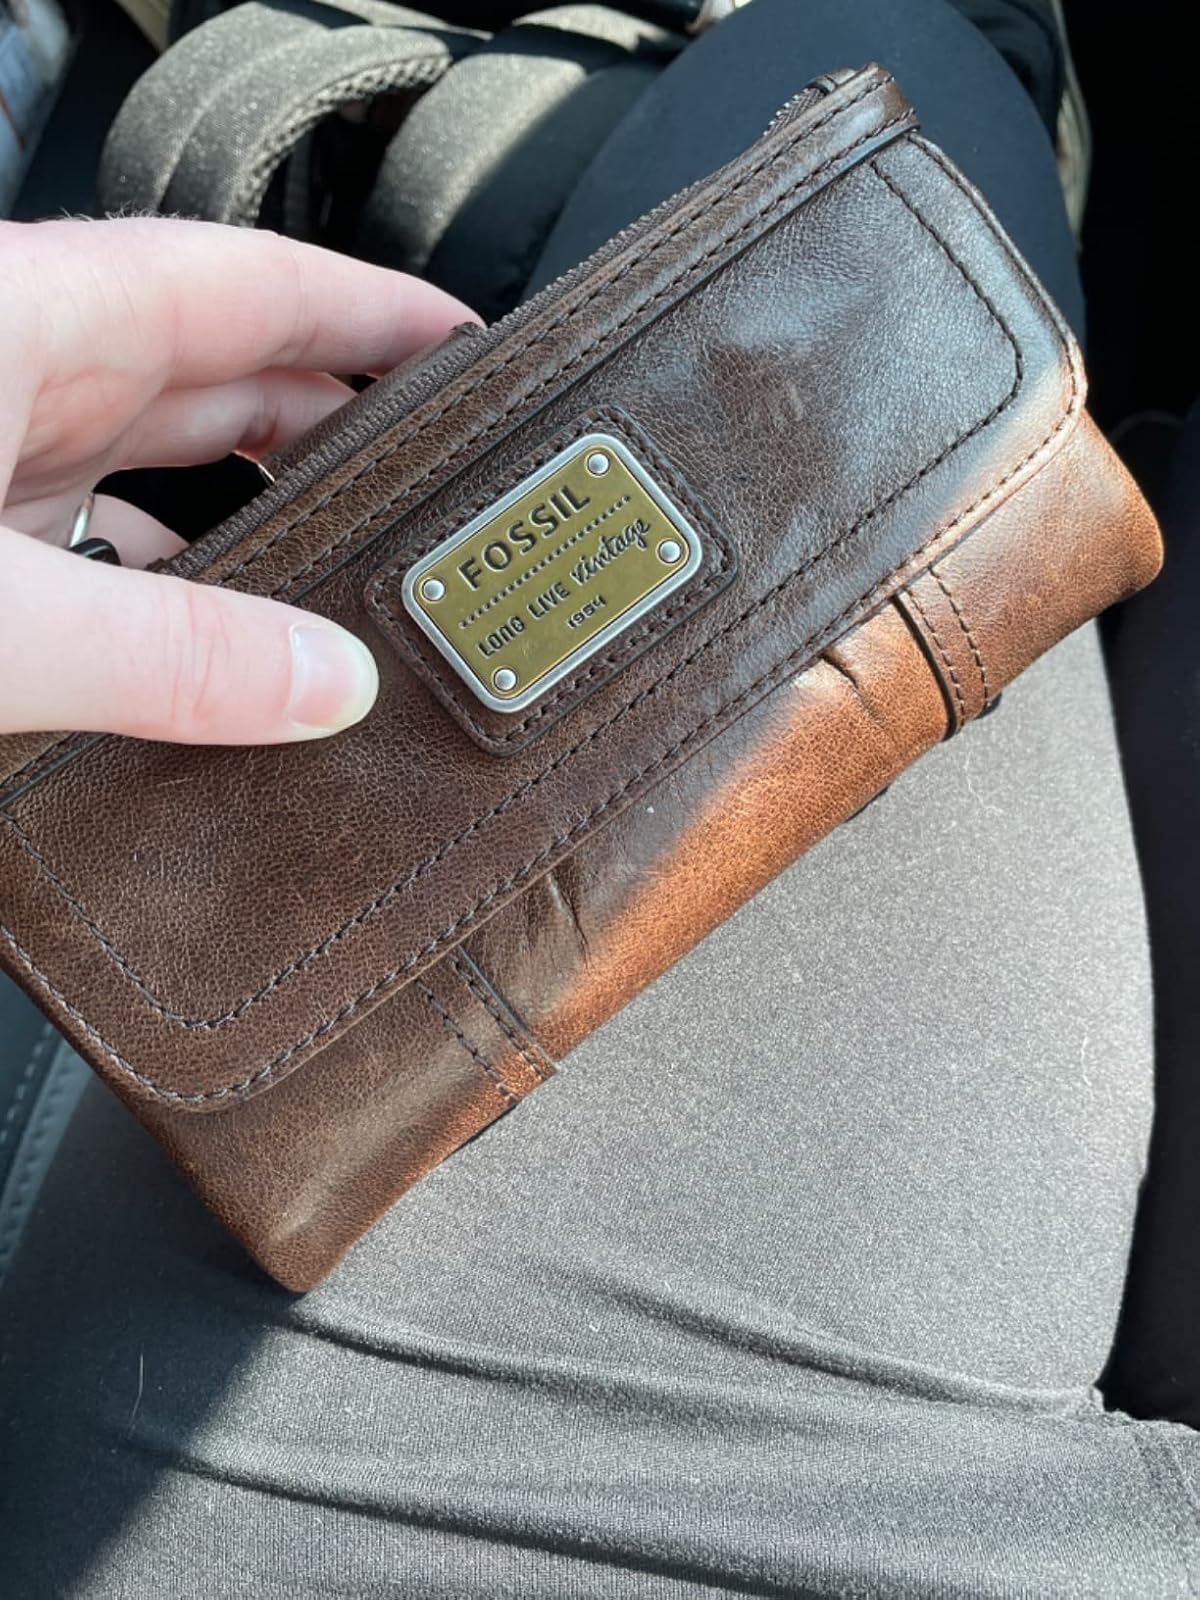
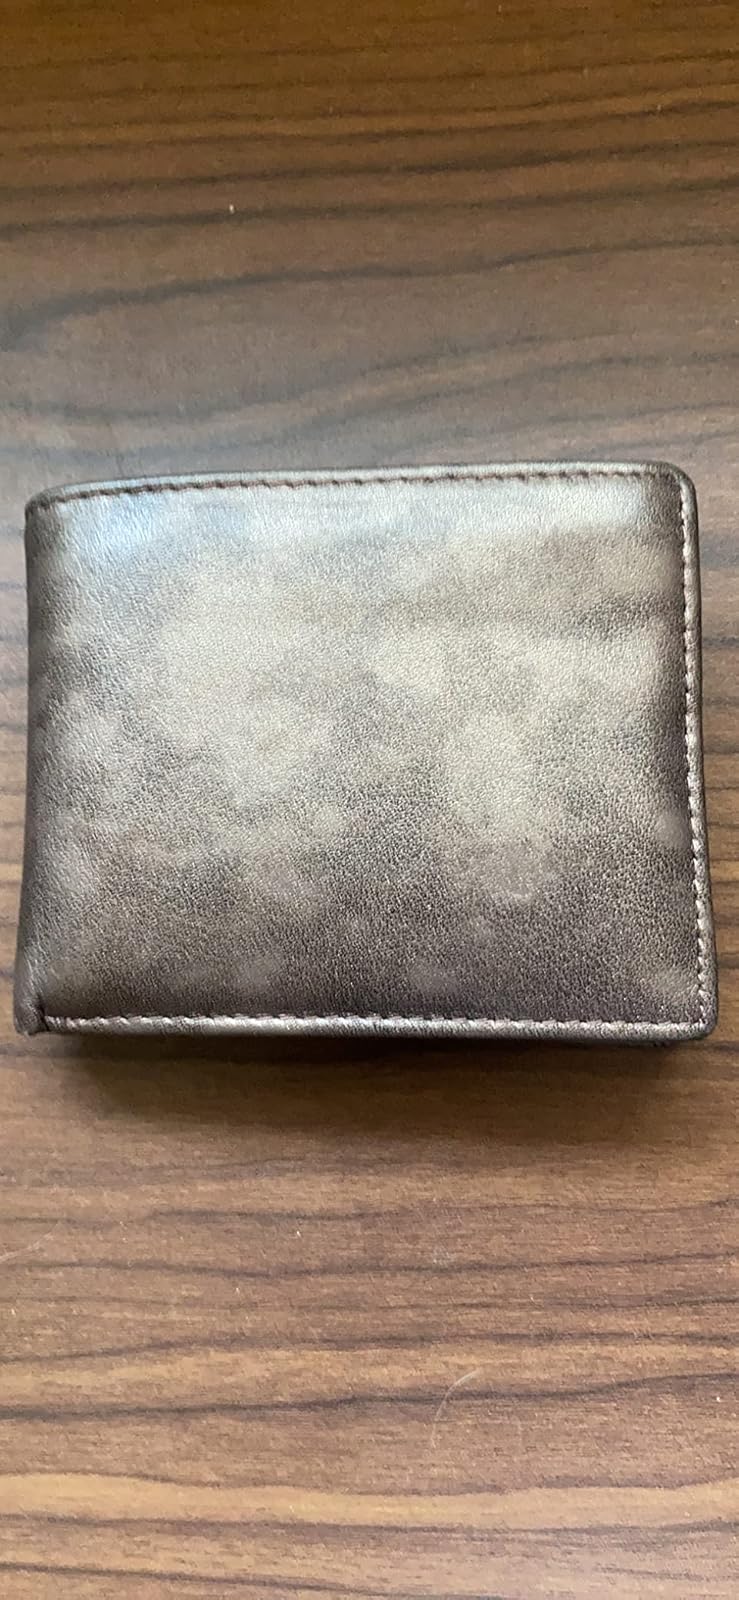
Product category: accessories_wallet
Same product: no